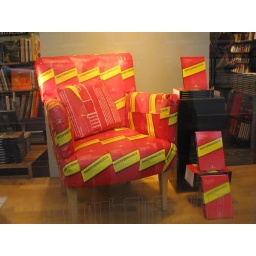
chair in a store window in Bergen